Sectarianism in Saudi Arabia

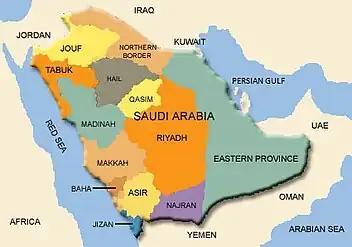
2011 map of Saudi Arabia detailing key cities

Sectarianism in Saudi Arabia refers to the Saudi government's "top-down push towards sectarian polarization" between the Sunni majority, and Shi'ite minority. This encompasses anti-Shi'ite policies by the Saudi regime, as well as tensions between the Sunni majority and the Shi'ite minority. The Saudi government is often viewed to be oppressing the Shi'ite community, who constitute up to 15% of the Saudi population. This occurs against the backdrop of the broader Iran-Saudi Arabia proxy conflict, since Iran is a Shi'ite republic.